Judy Martz

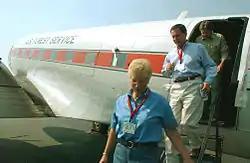
Montana Governor Judy Martz, FEMA Director Michael Brown and Bob Beckley of the Forest Service tour a smokejumper plane in Missoula, Sept. 2003

In the Montana gubernatorial election of 2000, Martz won the Republican primary over conservative activist and University of Montana law professor Rob Natelson 57 percent to 43 percent. She went on to defeat her Democratic opponent, State Auditor Mark O'Keefe, in the general election by a margin of 51 percent to 47 percent despite being outspent by a three-to-one margin. Martz's running mate was Karl Ohs.